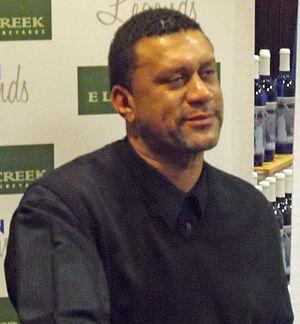
Kenneth « Sky » Walker est un ancien joueur professionnel de basket-ball de NBA.